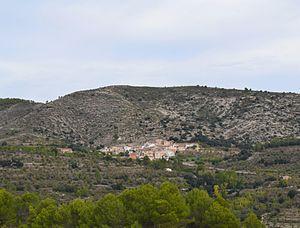
Tollos est une commune d'Espagne de la province d'Alicante dans la Communauté valencienne. Elle est située dans la comarque du Comtat et dans la zone à prédominance linguistique valencienne.